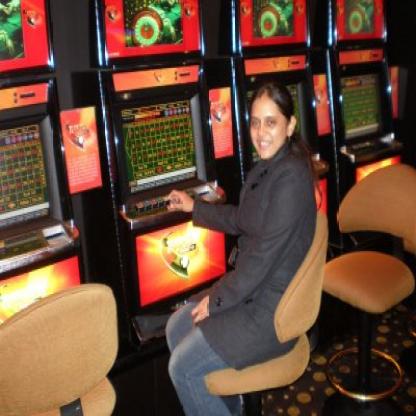
Scene: Indoor